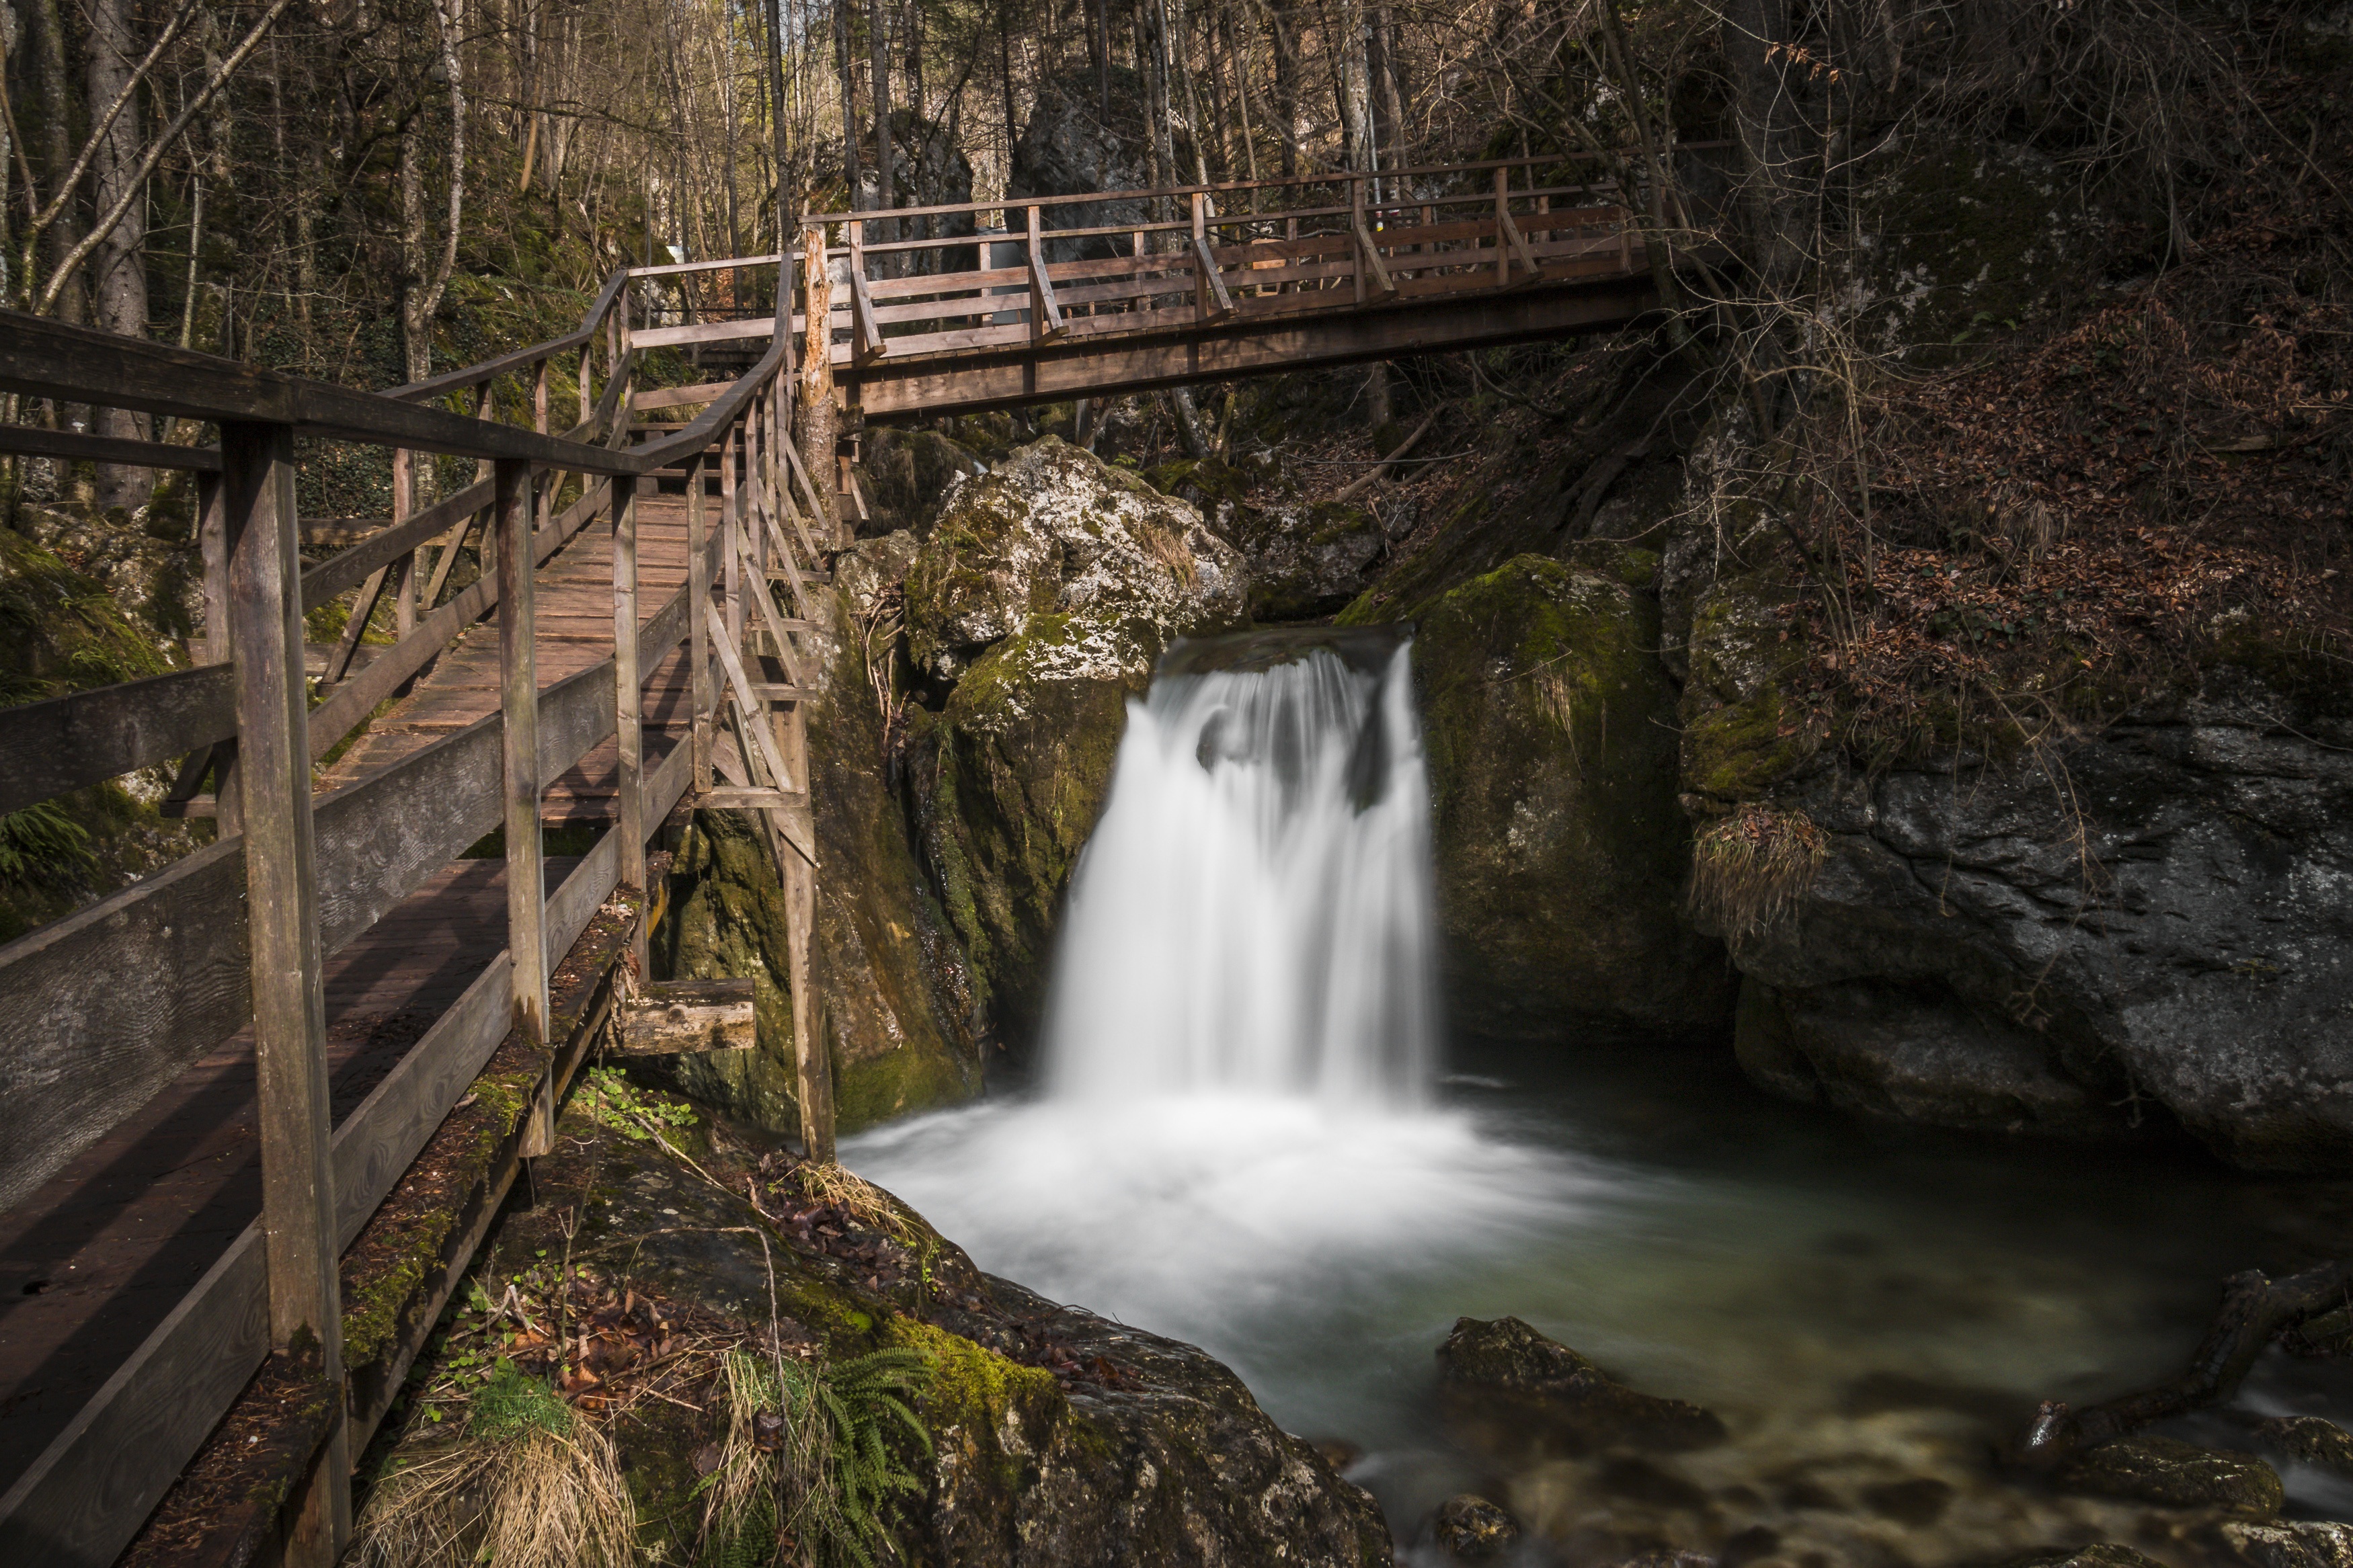
landscape, water, nature, forest, waterfall, wilderness, cold, bridge, river, clear, stream, flow, jungle, splash, autumn, romantic, long exposure, bubble, body of water, rainforest, beautiful, torrent, woodland, bach, habitat, waters, water feature, watercourse, charming, murmur, water running, mountain stream, state park